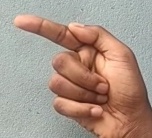
ASL sign: G